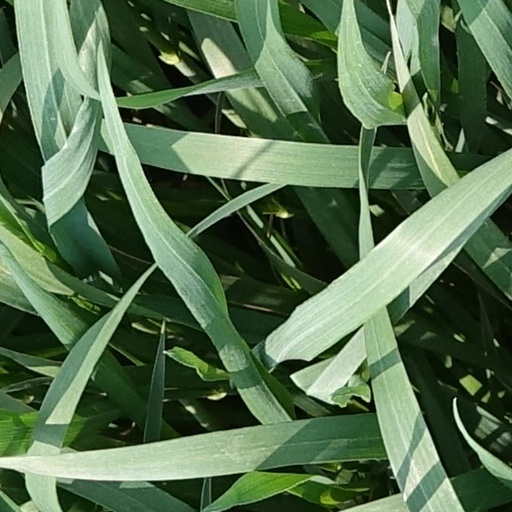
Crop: wheat